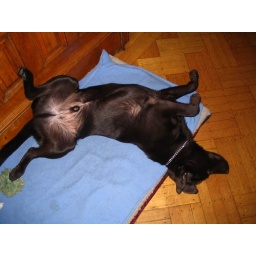
the castle school dog sleeps in the funniest positions